Ohbijou

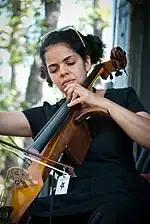
Anissa Hart performing at the Calgary Folk Festival in 2010

Ohbijou released their debut album, "Swift Feet for Troubling Times", in 2006. They played festivals across Canada, including the Osheaga Festival in Montreal and the Hillside Festival in Guelph. They played the opening set for the Virgin Festival in Toronto, and were nominated for the 2007 Galaxie Rising Stars Award of the CBC, competing with IllScarlett, Final Fantasy and Emily Haines of Metric. The band were among the organizers of a 2007 compilation CD, "Friends in Bellwoods" — based out of Mecija's Bellwoods Ave. Toronto home and practice space for Ohbijou and their friends — as a benefit for Toronto's Daily Bread Food Bank. In 2008, they were chosen as one of three bands for the Banff Centre's first Indie Band Residency, where they had the opportunity to spend two weeks working with producers and recording engineers.<